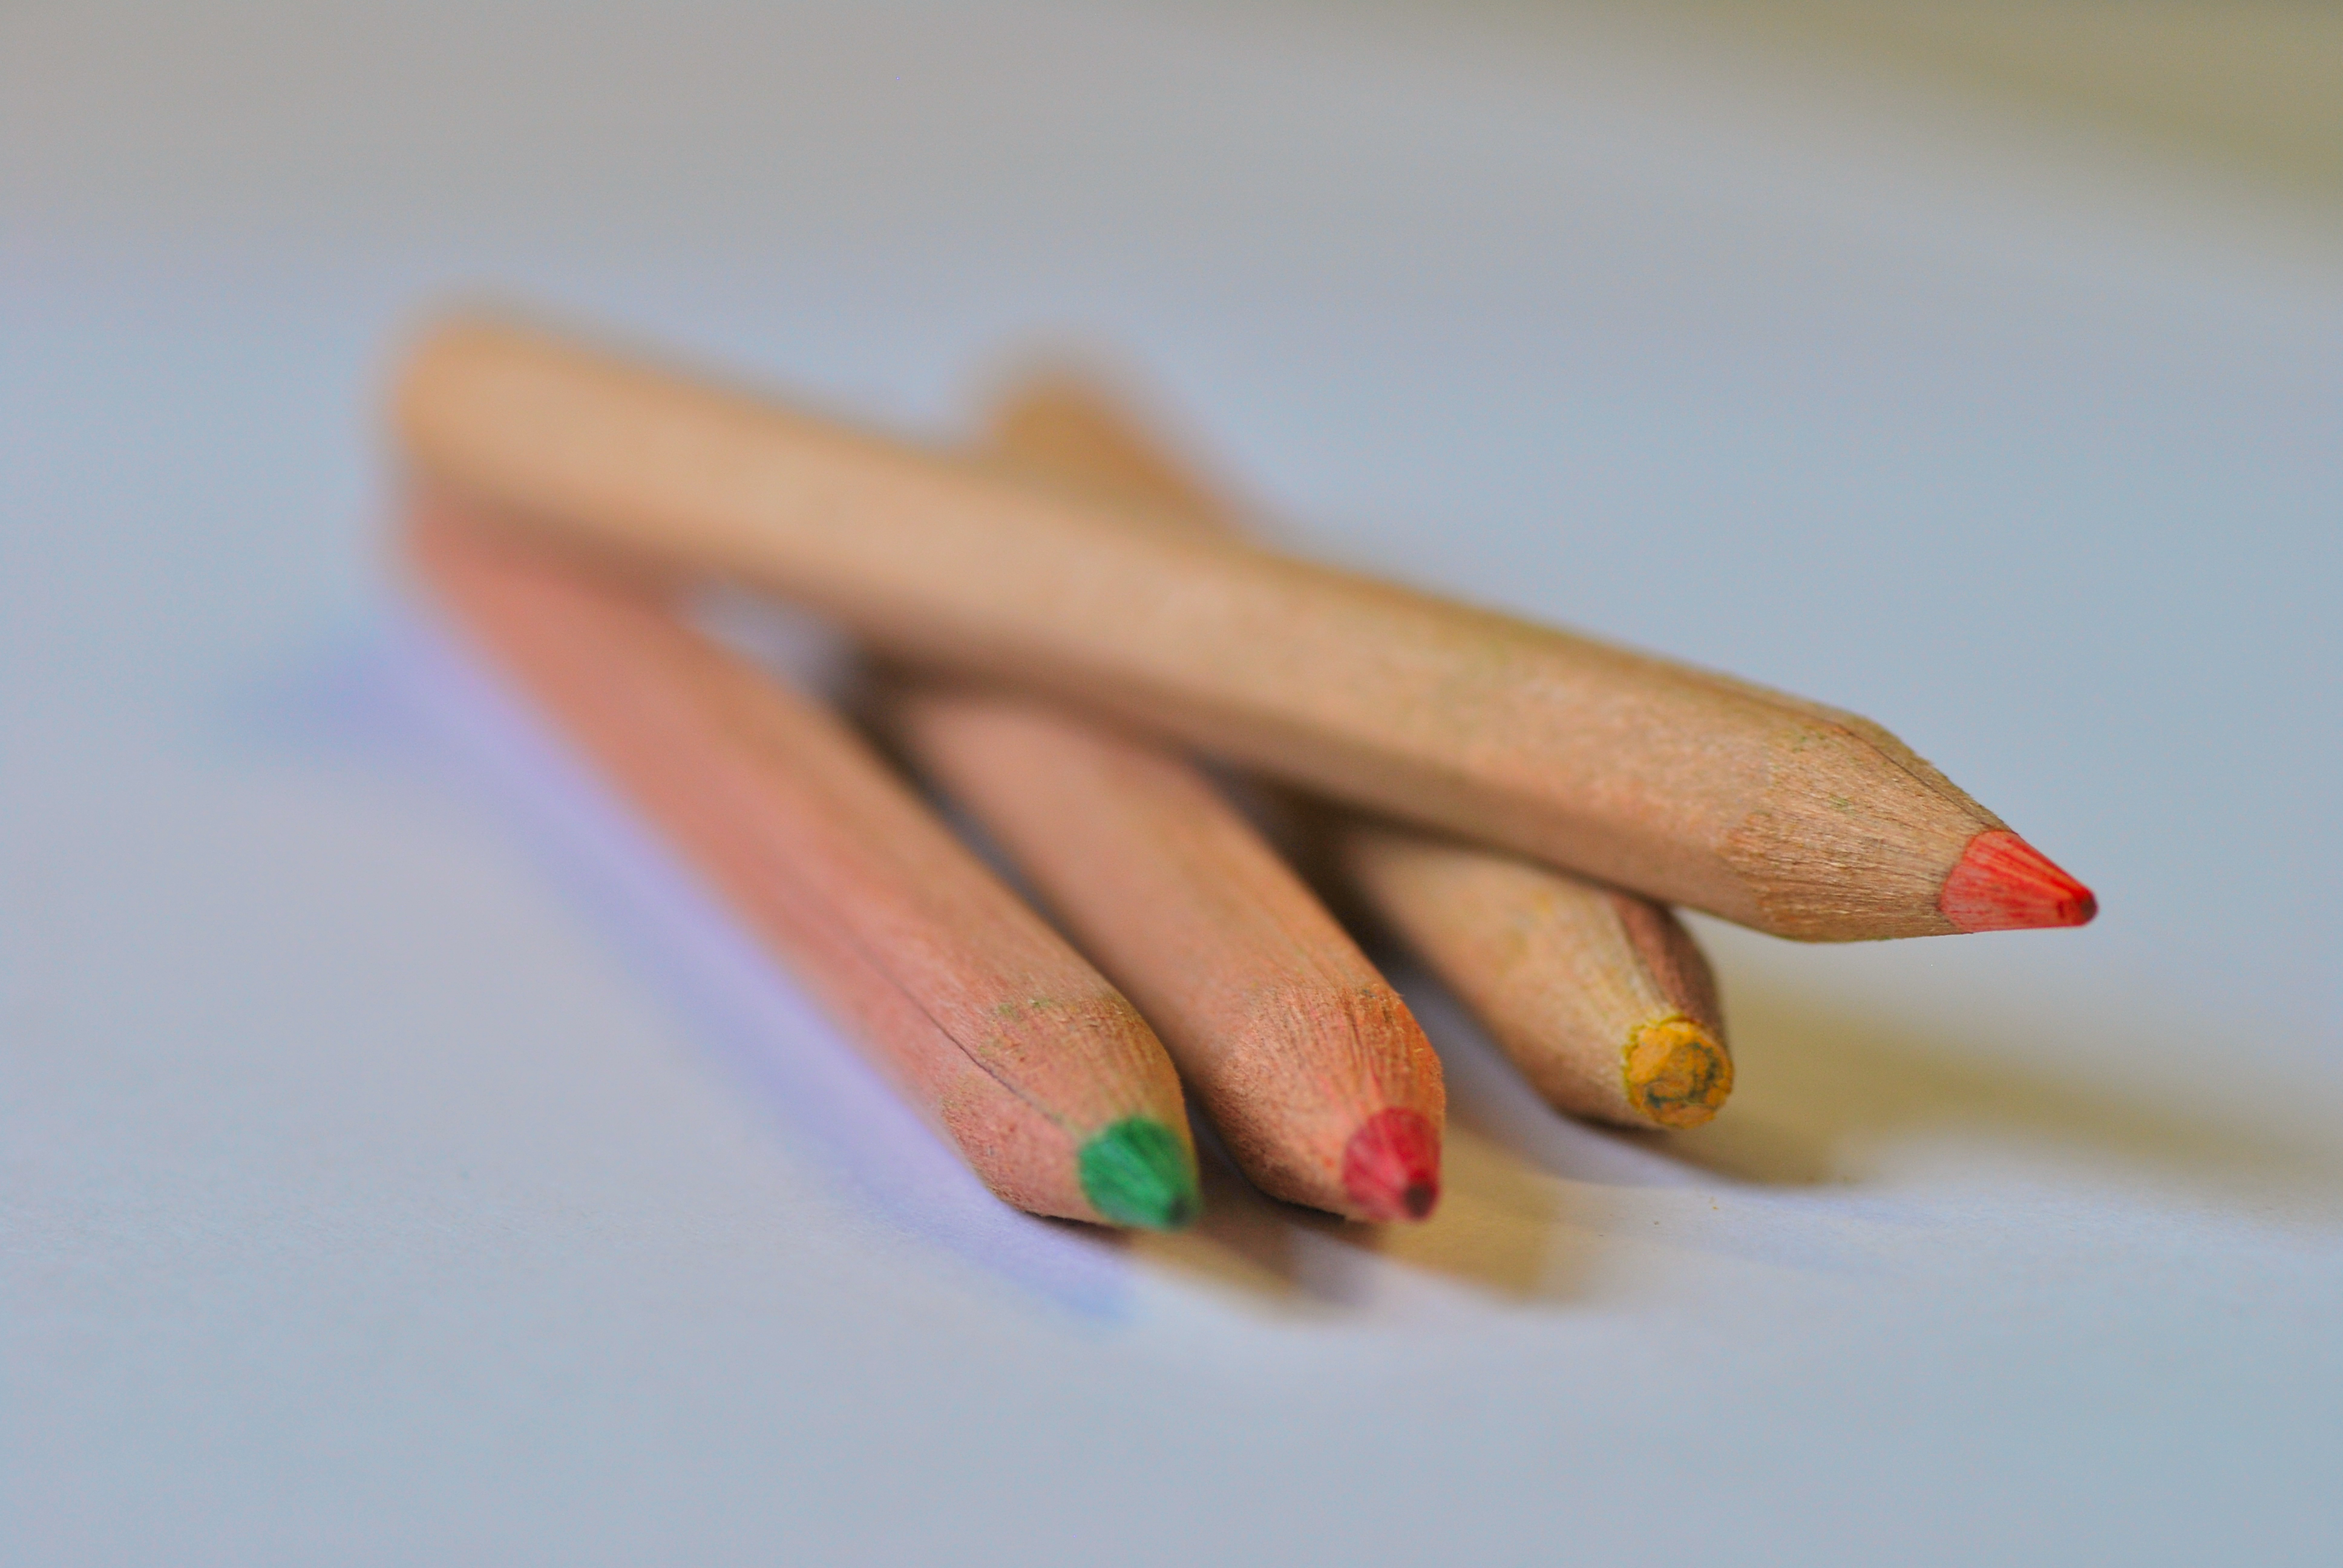
art, pencil, color, school, education, isolated, green, draw, wood, drawing, design, pen, group, colour, yellow, red, blue, rainbow, sharp, colorful, colored, crayon, macro, abstract, artist, row, orange, brown, office, object, pink, multi, paint, sketching, spectrum, background, image, pastel, college, craft, creative, creativity, palette, tool, write, instrument, concept, graphic, learn, children, finger, hand, nail